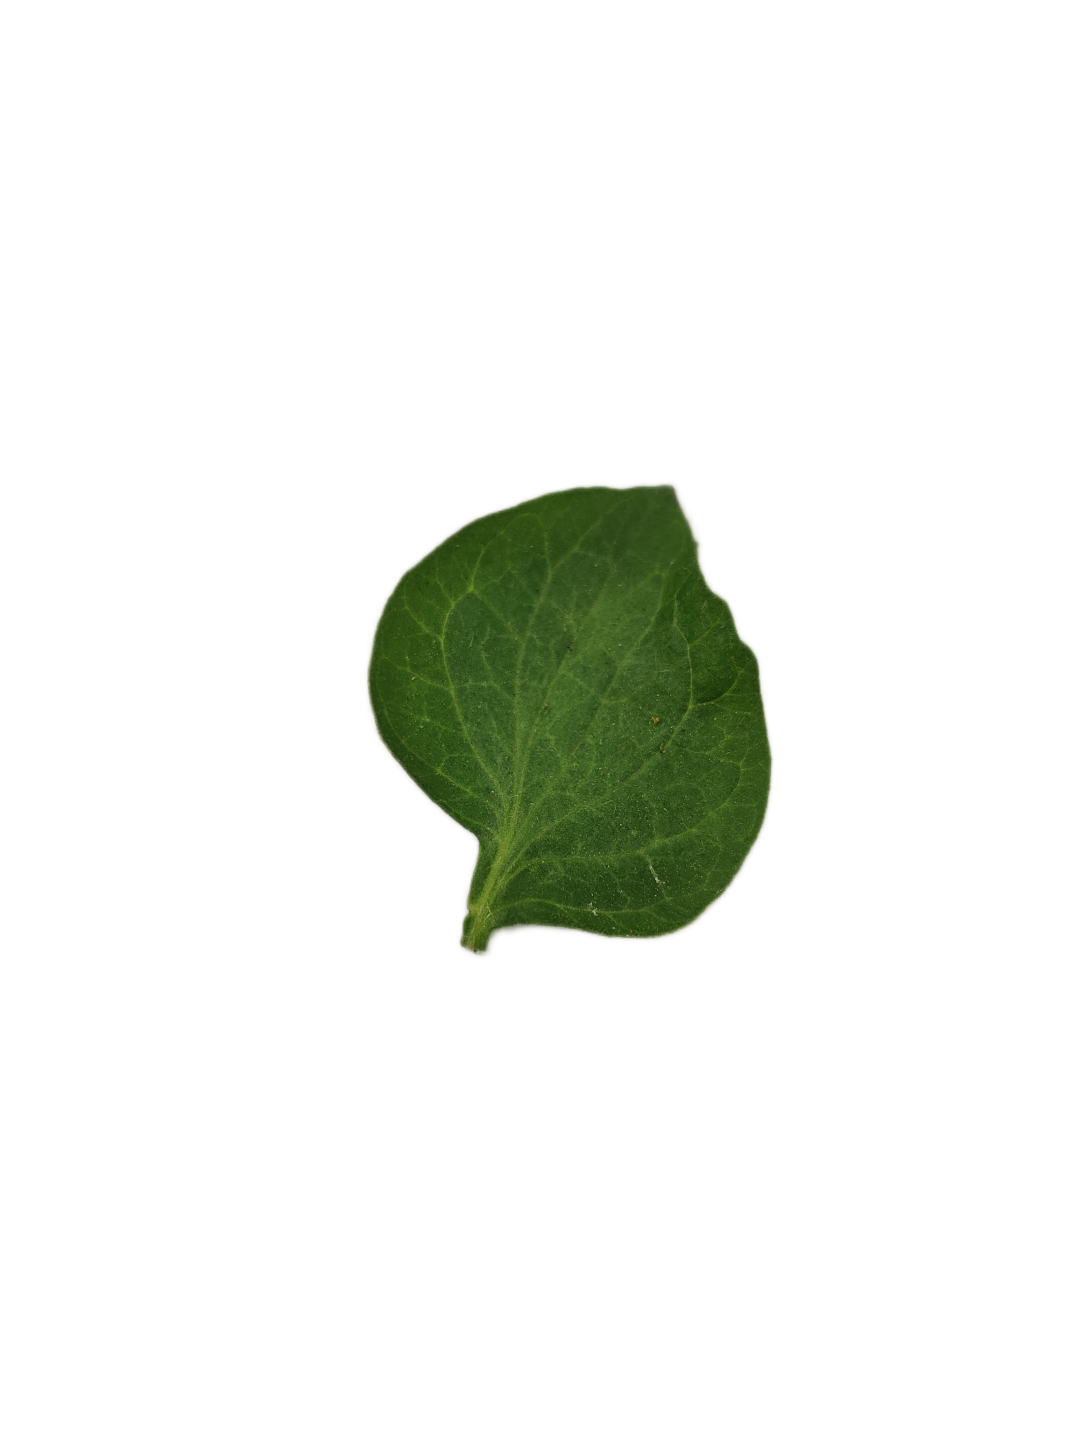
Crop: Tomato
Label: Healthy